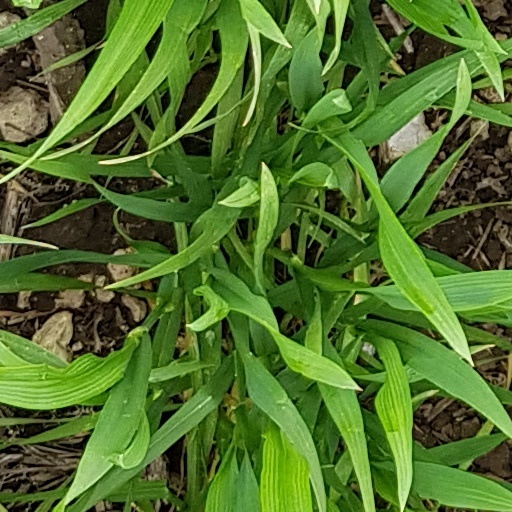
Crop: wheat